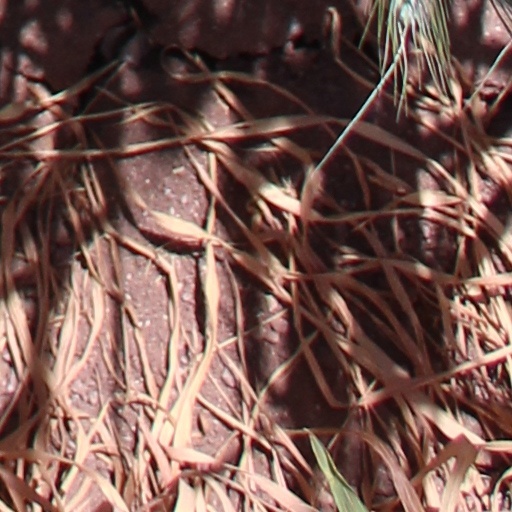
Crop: wheat